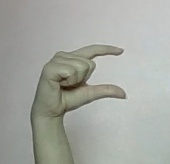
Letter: dal